Henry White (Cape Treasurer General)

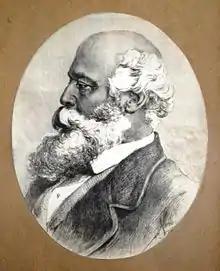
John Molteno, 1st Cape Prime Minister

Dr White was appointed Treasurer General of the Cape Colony by Prime Minister John Molteno, when he formed the Cape's first elected government in 1872. Molteno had initially offered the position to the Joseph Vintcent MLC, but upon his declining the position, had invited Dr White.